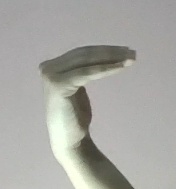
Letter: haa